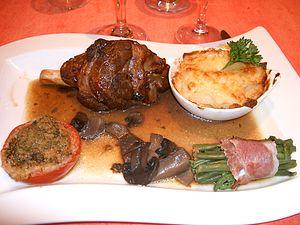
La souris d'agneau est un morceau de viande constitué par le muscle qui entoure le tibia de la patte arrière de l'agneau. En
La viande d'agneau est une production agricole résultant de l'élevage du mouton. L'agneau, la progéniture du mouton, est, pour cela, abattu dans la période juvénile de sa vie pour sa peau et sa viande, qui peut être très tendre.